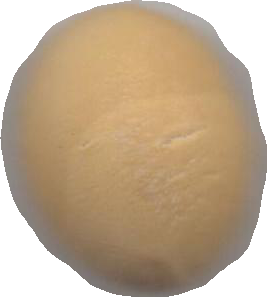
Variety: Dega